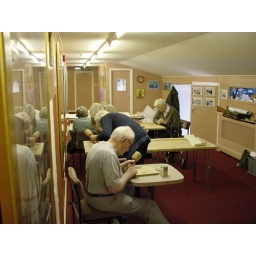
Elders from the Grange Day Centre building up skills in preparation to make doors for stage area.